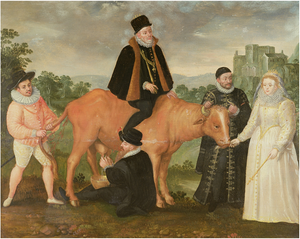
François de France, né au château de Fontainebleau le 18 mars 1555 et mort à Château-Thierry le 10 juin 1584, et inhumé en l'église de l'abbaye royale de Saint-Denis, duc d'Alençon, d'Anjou, de Touraine, de Brabant et de Château-Thierry, est le dernier fils d'Henri II et de Catherine de Médicis.
À la fin du XVIᵉ siècle se déroulait aux Pays-Bas la guerre de Quatre-Vingts Ans durant laquelle les Provinces-Unies des Pays-Bas luttaient contre les tercios espagnols pour obtenir leur indépendance vis-à-vis de la monarchie de Philippe II d'Espagne.